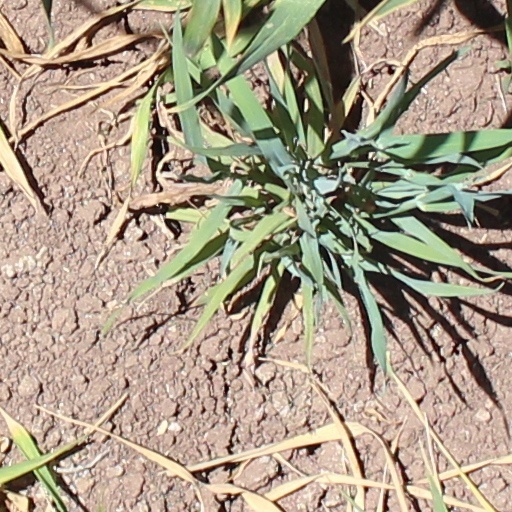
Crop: wheat